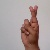
The image shows a hand gesture representing the letter 'R' in Indian Sign Language.